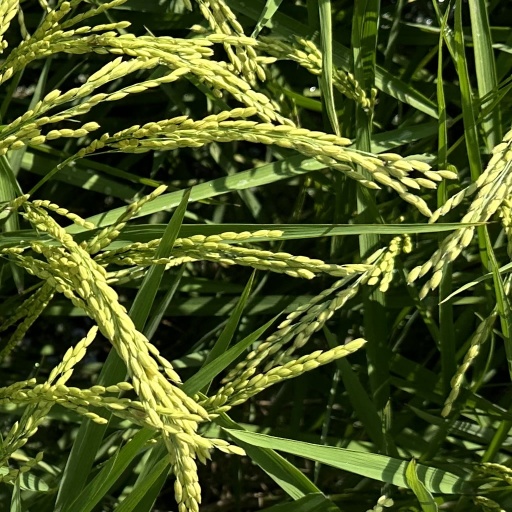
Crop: rice